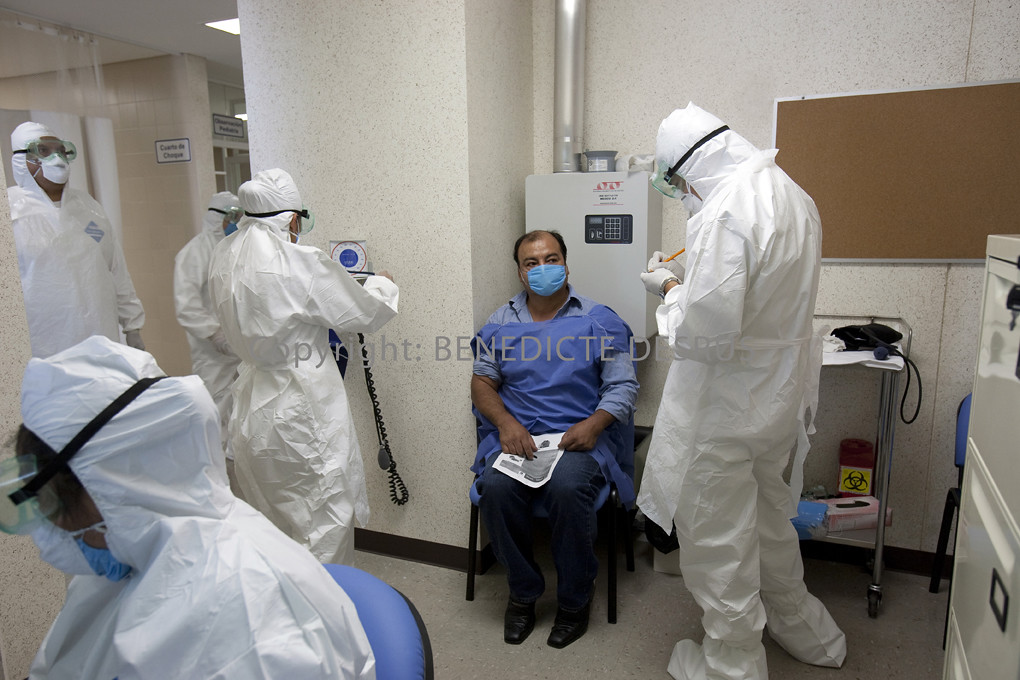
Objects detected:
Mask
Gloves
Gloves
Coverall
Coverall
Coverall
Coverall
Coverall